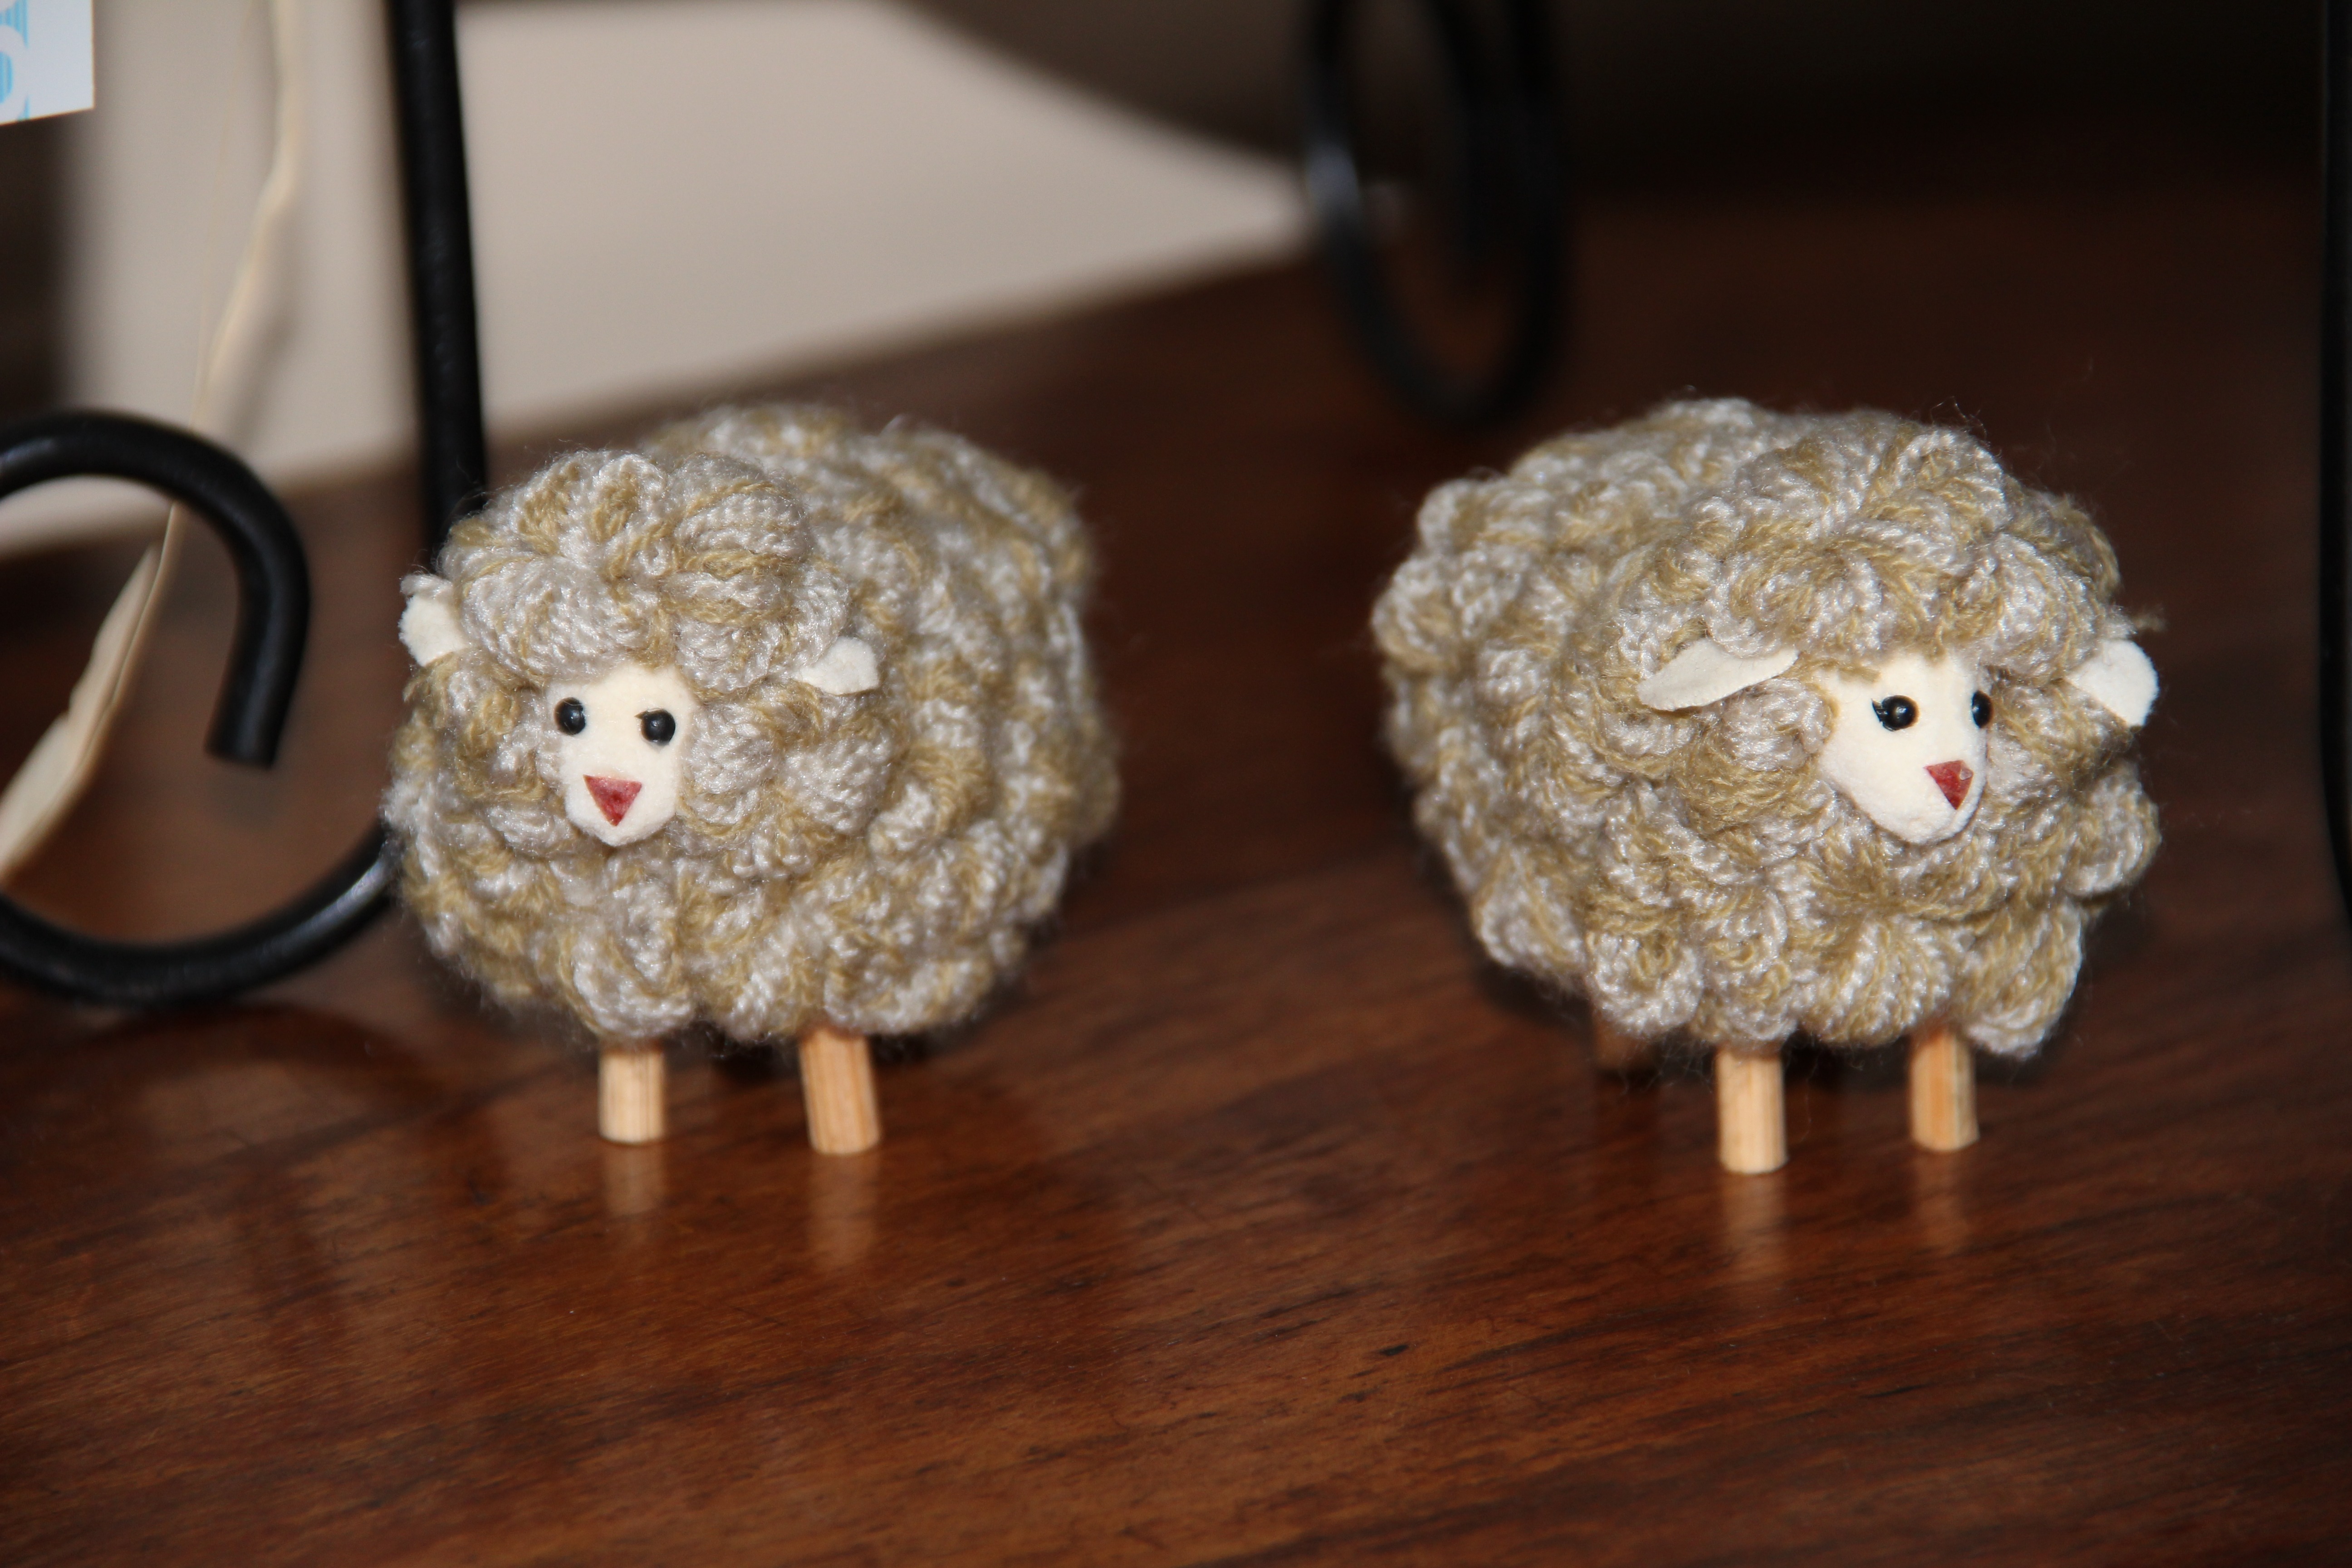
toy, owl, wool, crochet, cabinet, art, hedgehog, little sheep